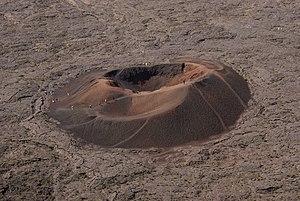
Le Formica Leo, un cône strombolien adventif du Piton de la Fournaise sur l'île de La Réunion
La randonnée pédestre est une activité sportive de pleine nature très pratiquée sur l'île de La Réunion, département d'outre-mer français dans le sud-ouest de l'océan Indien. De fait, elle constitue l'activité-phare dans un vaste choix de sports de plein air proposés aux visiteurs, et elle séduit par ailleurs de plus en plus de pratiquants locaux depuis la fin des années 1990.